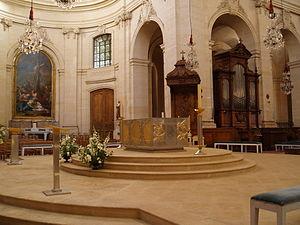
Philippe Kaeppelin, né le 22 octobre 1918 au Puy-en-Velay, et décédé le 7 juillet 2011, est un artiste plasticien français, sculpteur, peintre, d'art liturgique et d'art profane.
La cathédrale Saint-Louis de Versailles est une église de style rocaille construite par l'architecte Jacques Hardouin-Mansart de Sagonne. Elle fut bénie le 25 août 1754, jour de la saint Louis, et choisie comme cathédrale à la création de l'évêché de Versailles en 1802. Elle ne fut consacrée qu'en 1843.